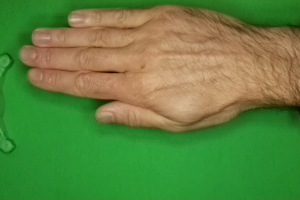
Label: paper